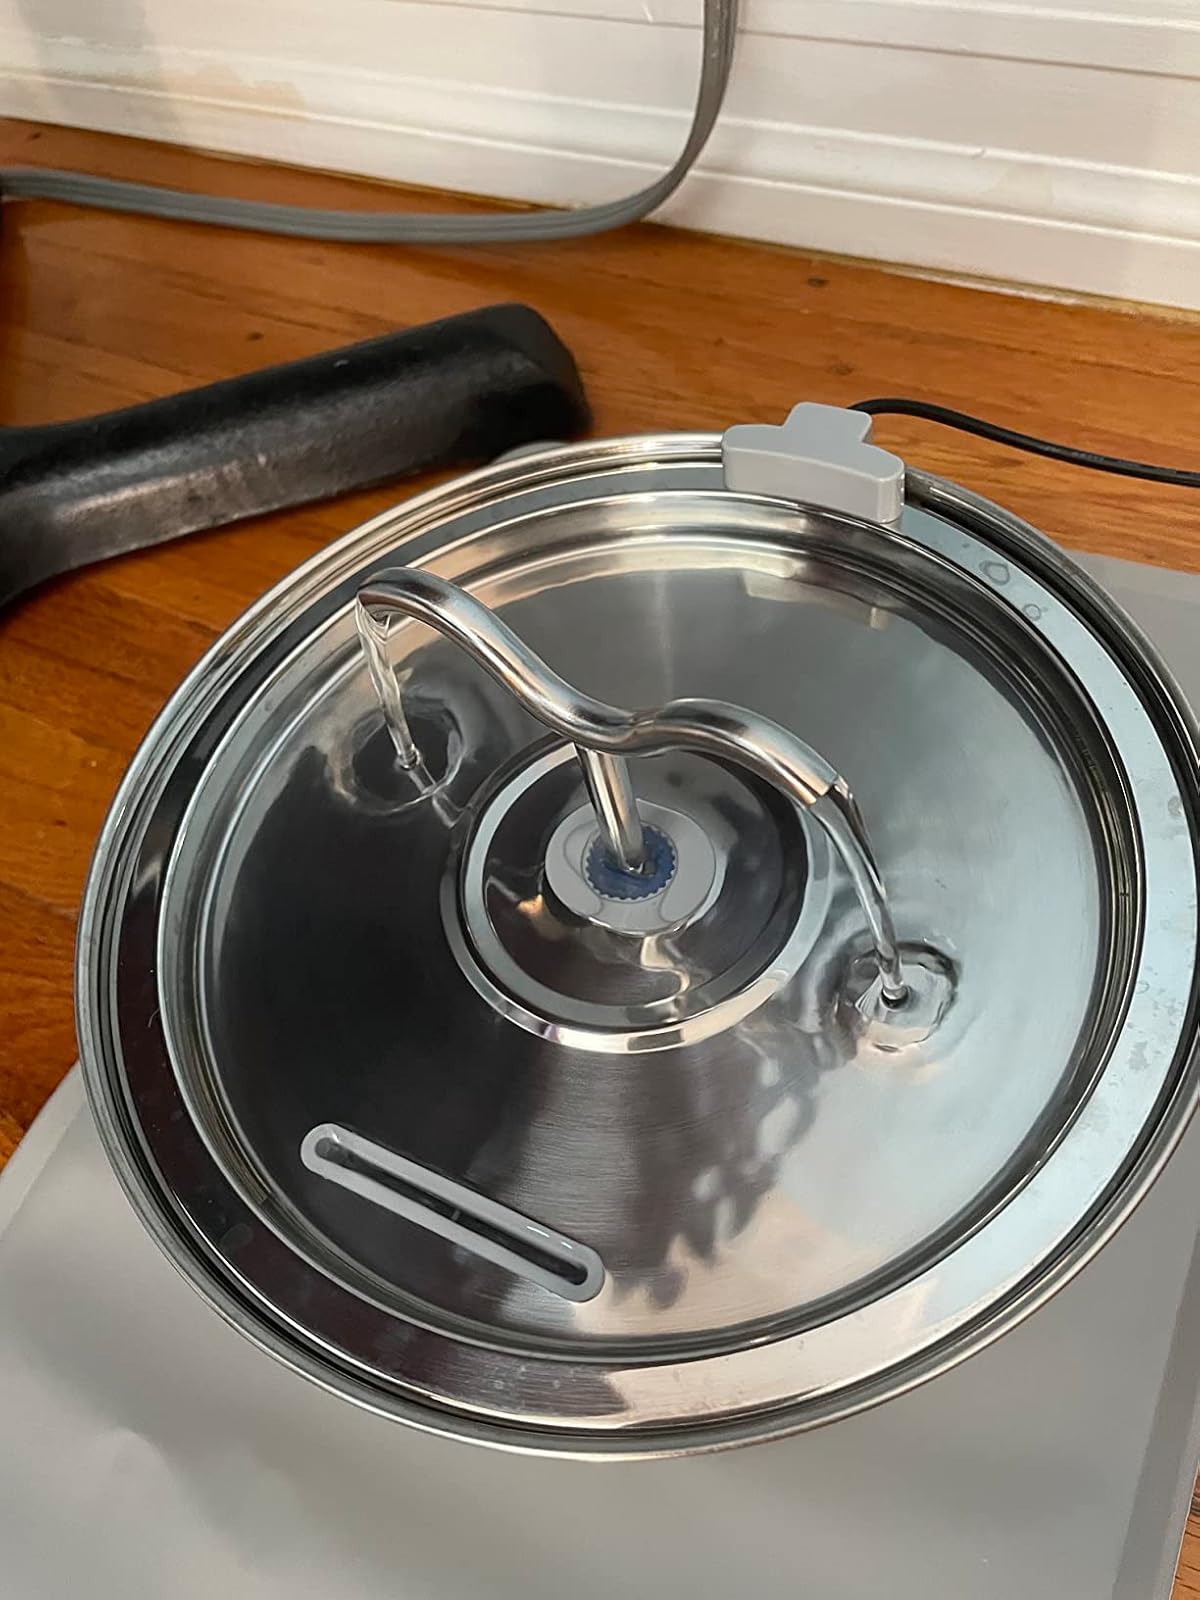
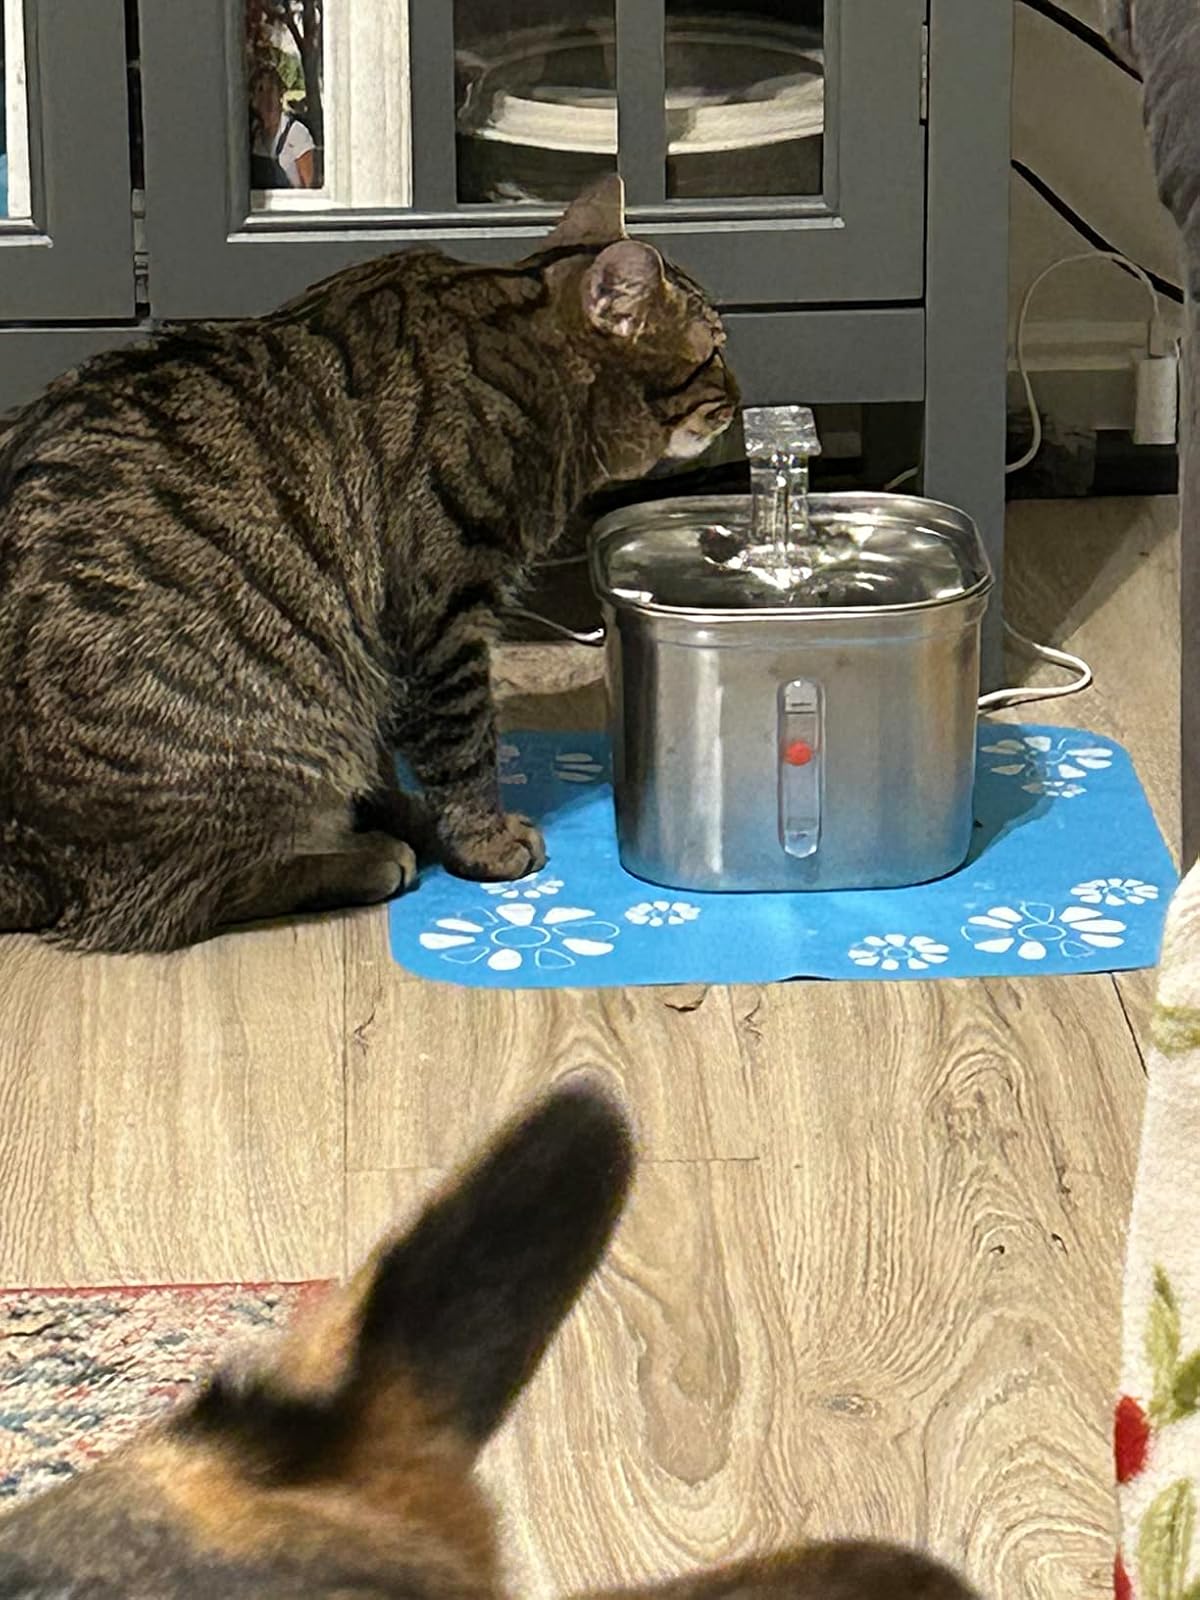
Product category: items_bowl
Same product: no